Equestrian events at the 1936 Summer Olympics

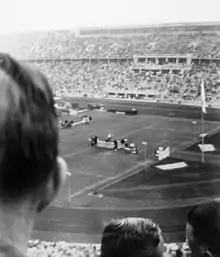
Show jumping at the Olympiastadion

The equestrian events at the 1936 Berlin Summer Olympics included dressage, eventing, and show jumping. All three disciplines had both individual and team competitions. The host country, Germany, had a stellar year, winning both individual and team gold in every equestrian event, as well as individual silver in dressage. The competitions were held from 12 to 16 August 1936. Moderately priced tickets meant huge crowds at all equestrian events, with 15,000–20,000 spectators at any time during the dressage competition, 60,000 on the endurance day of eventing, and 120,000 for the Nations Cup in jumping.